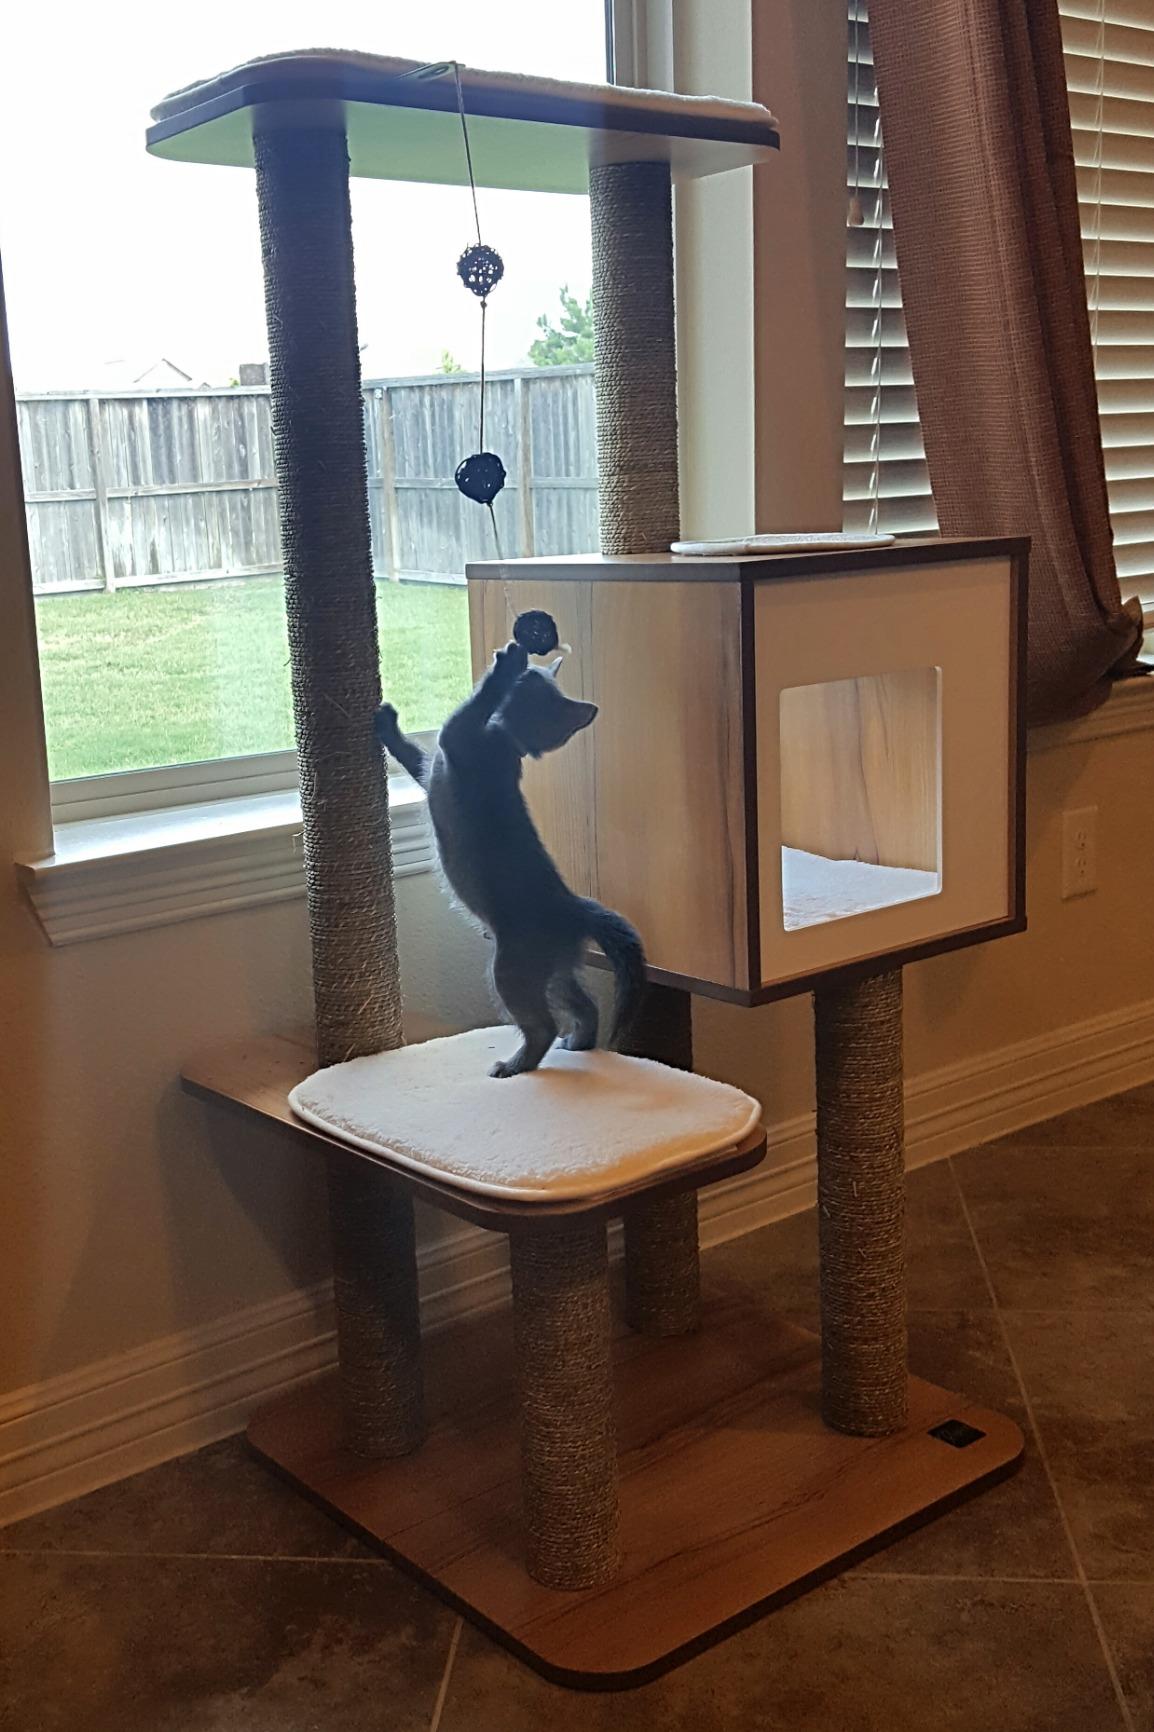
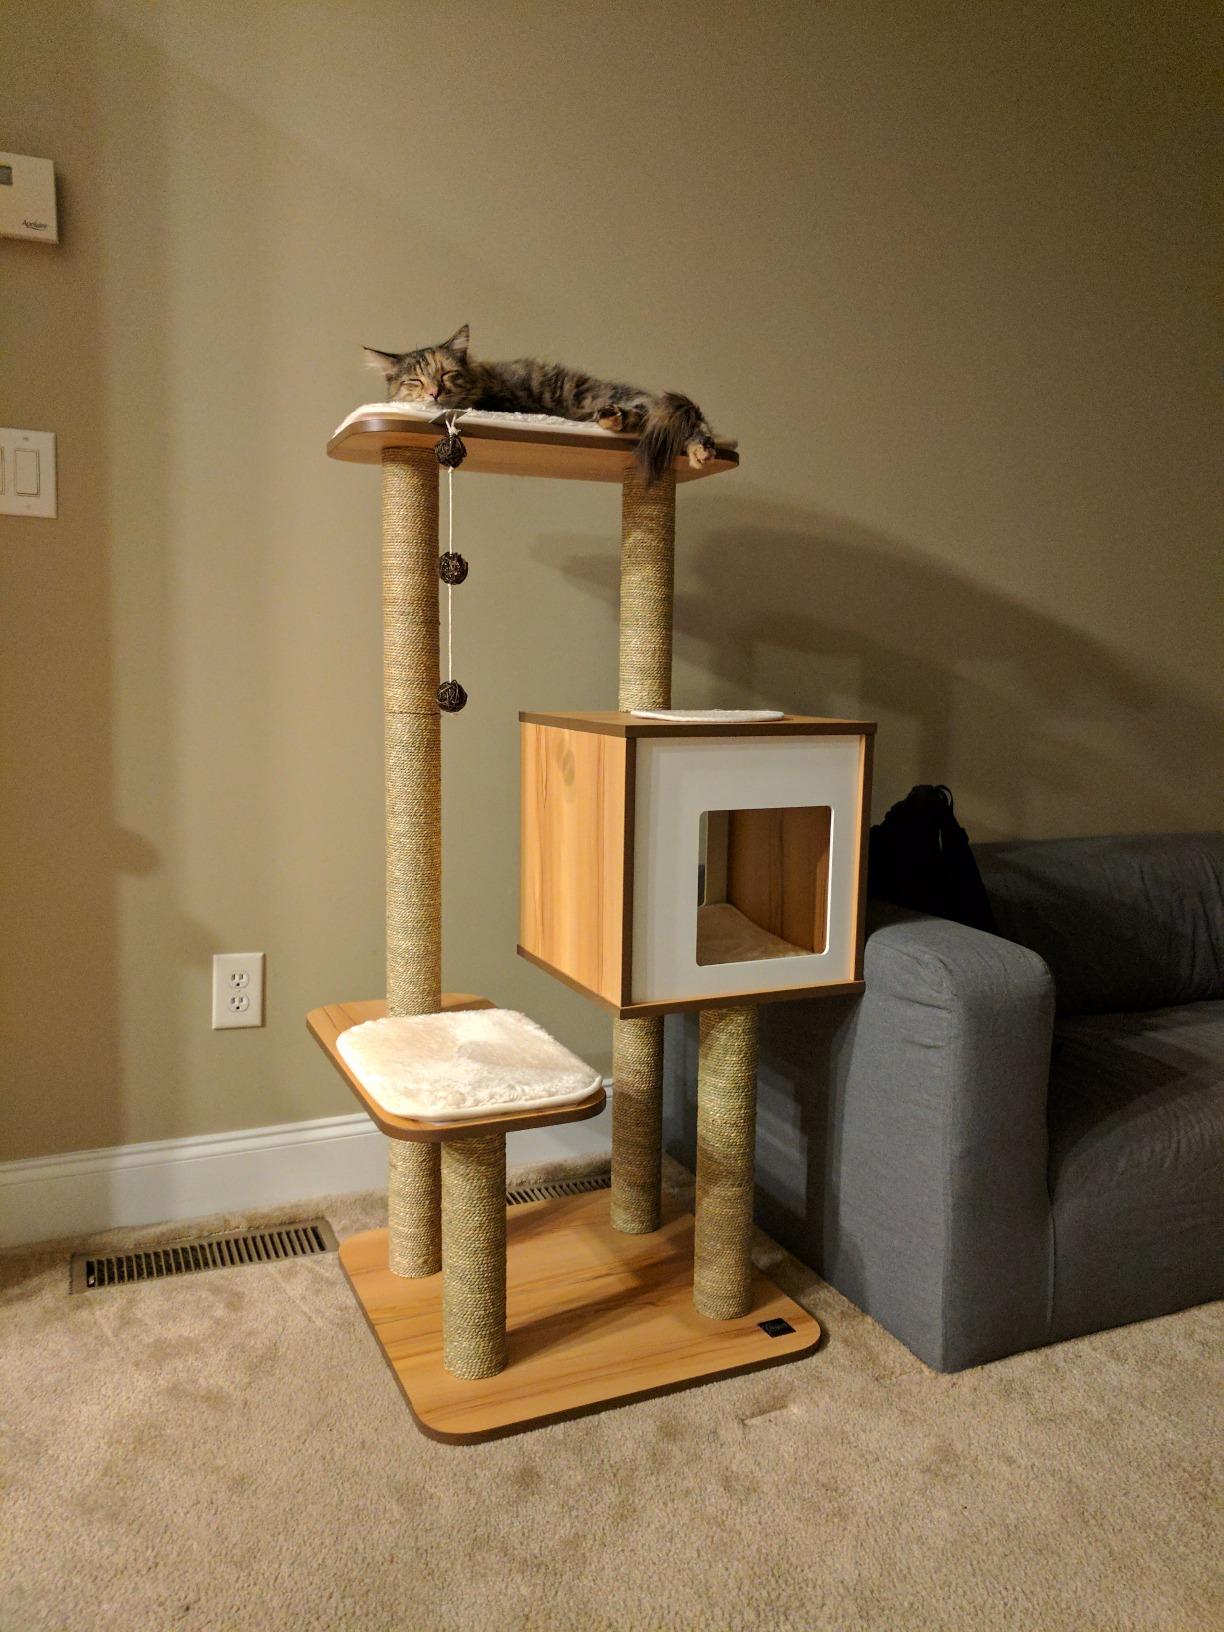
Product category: items_cat tree
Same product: yes